Bayonet mount

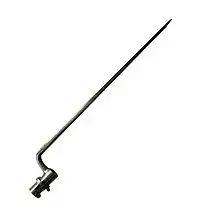
Early-19th century socket bayonet

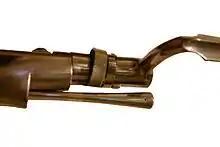
Socket of a bayonet

A bayonet mount (mainly as a method of mechanical attachment, such as fitting a lens to a camera using a matching lens mount) or bayonet connector (for electrical use) is a fastening mechanism consisting of a cylindrical male side with one or more radial pegs, and a female receptor with matching L-shaped slot(s) and with spring(s) to keep the two parts locked together. The slots are shaped like a capital letter L with serif (a short upward segment at the end of the horizontal arm); the peg slides into the vertical arm of the L, rotates across the horizontal arm, then is pushed slightly upwards into the short vertical "serif" by the spring; the connector is no longer free to rotate unless pushed down against the spring until the peg is out of the "serif".